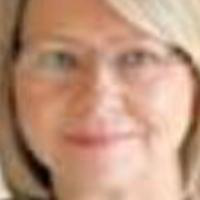
Age group: age 31-40